Cradle of Love (Billy Idol song)

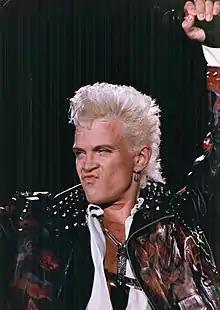
A photo of Billy Idol taken during the Cradle of Love Tour. The jacket is the same jacket that he wears in the video.

The video, directed by David Fincher, features footage of Idol singing in large painting frames throughout an apartment. The director made the decision to film Idol from the waist up as he was unable to walk due to injuries from a February 1990 motorcycle crash. The video also features Betsy Lynn George as Devon, a teenager who tries to seduce a modest and mild-mannered businessman (played by Joshua Townshend-Zellner). The film makes use of clips from "The Adventures of Ford Fairlane", but as Andrew Dice Clay (who played Fairlane) had been banned from MTV, he is not shown in any of the clips. The video was a huge hit and was placed in heavy rotation on MTV. Idol and George recreated the opening of the video for the 1991 Grammys. An alternative version of the video does not feature the movie's footage, instead depicting a man playing the guitar as heard in the track.